Sunnyside School–Midway Baptist Church and Midway Cemetery Historic District

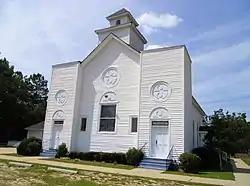
Midway Baptist Church

Sunnyside School–Midway Baptist Church and Midway Cemetery Historic District is a historic district with a school and Baptist church building in Hamilton, Georgia. The school was built during 1920–1921, and the church was constructed in 1925. The school has aspects of Bungalow/craftsman style.